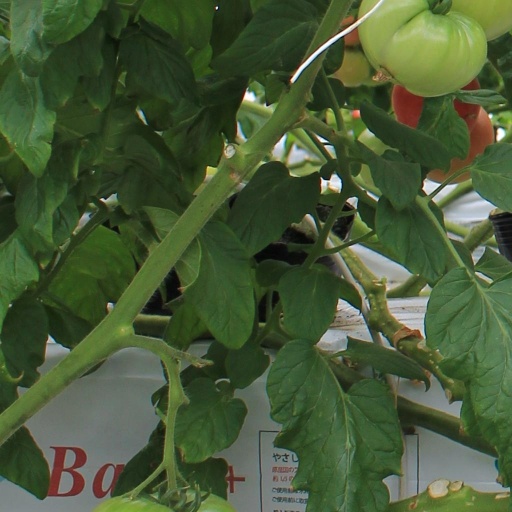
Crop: tomato